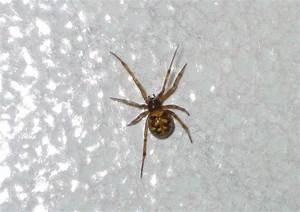
Label: spider